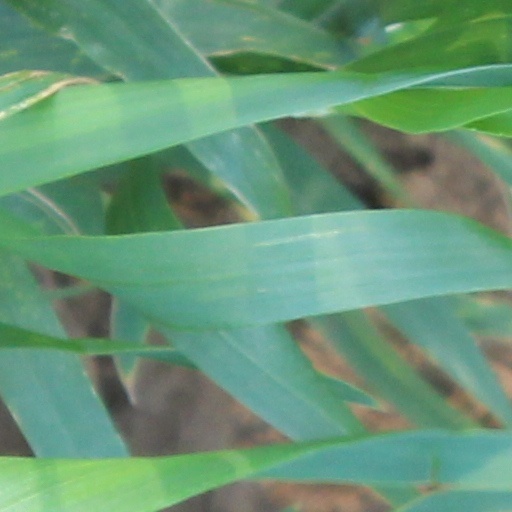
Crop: wheat